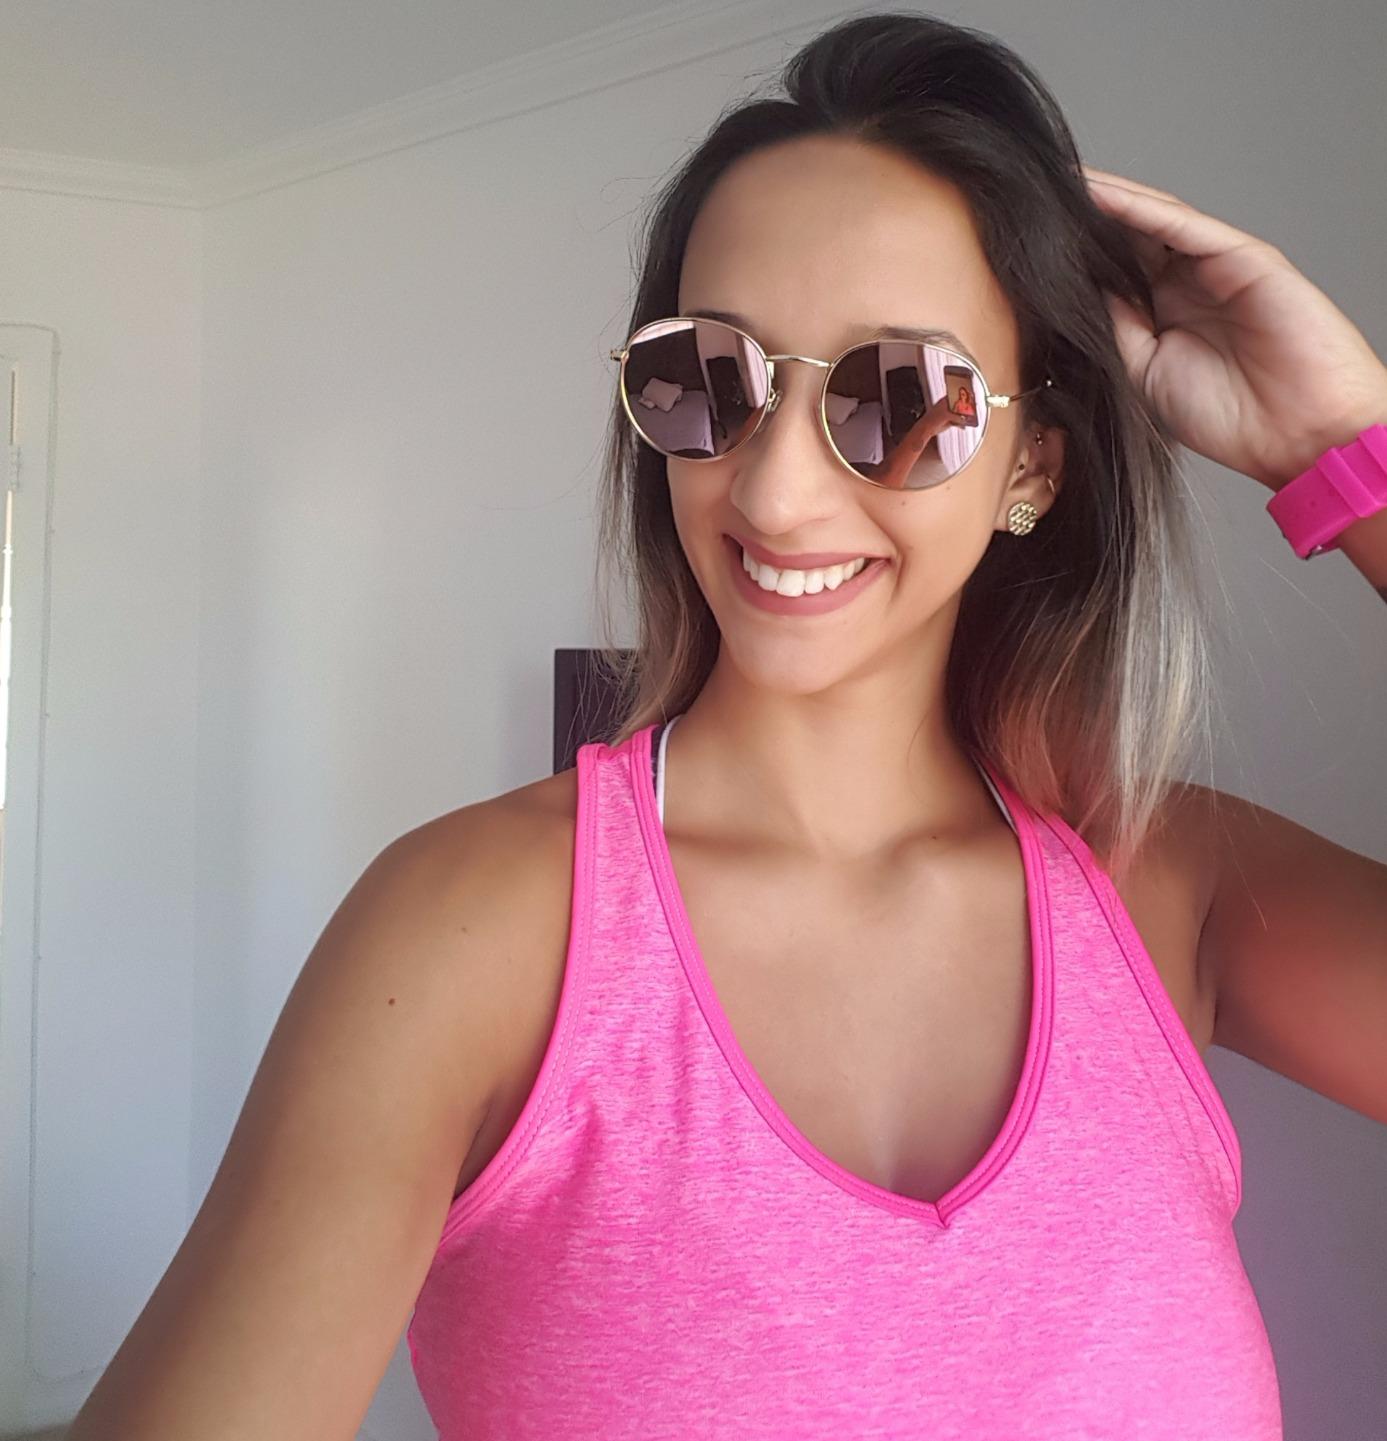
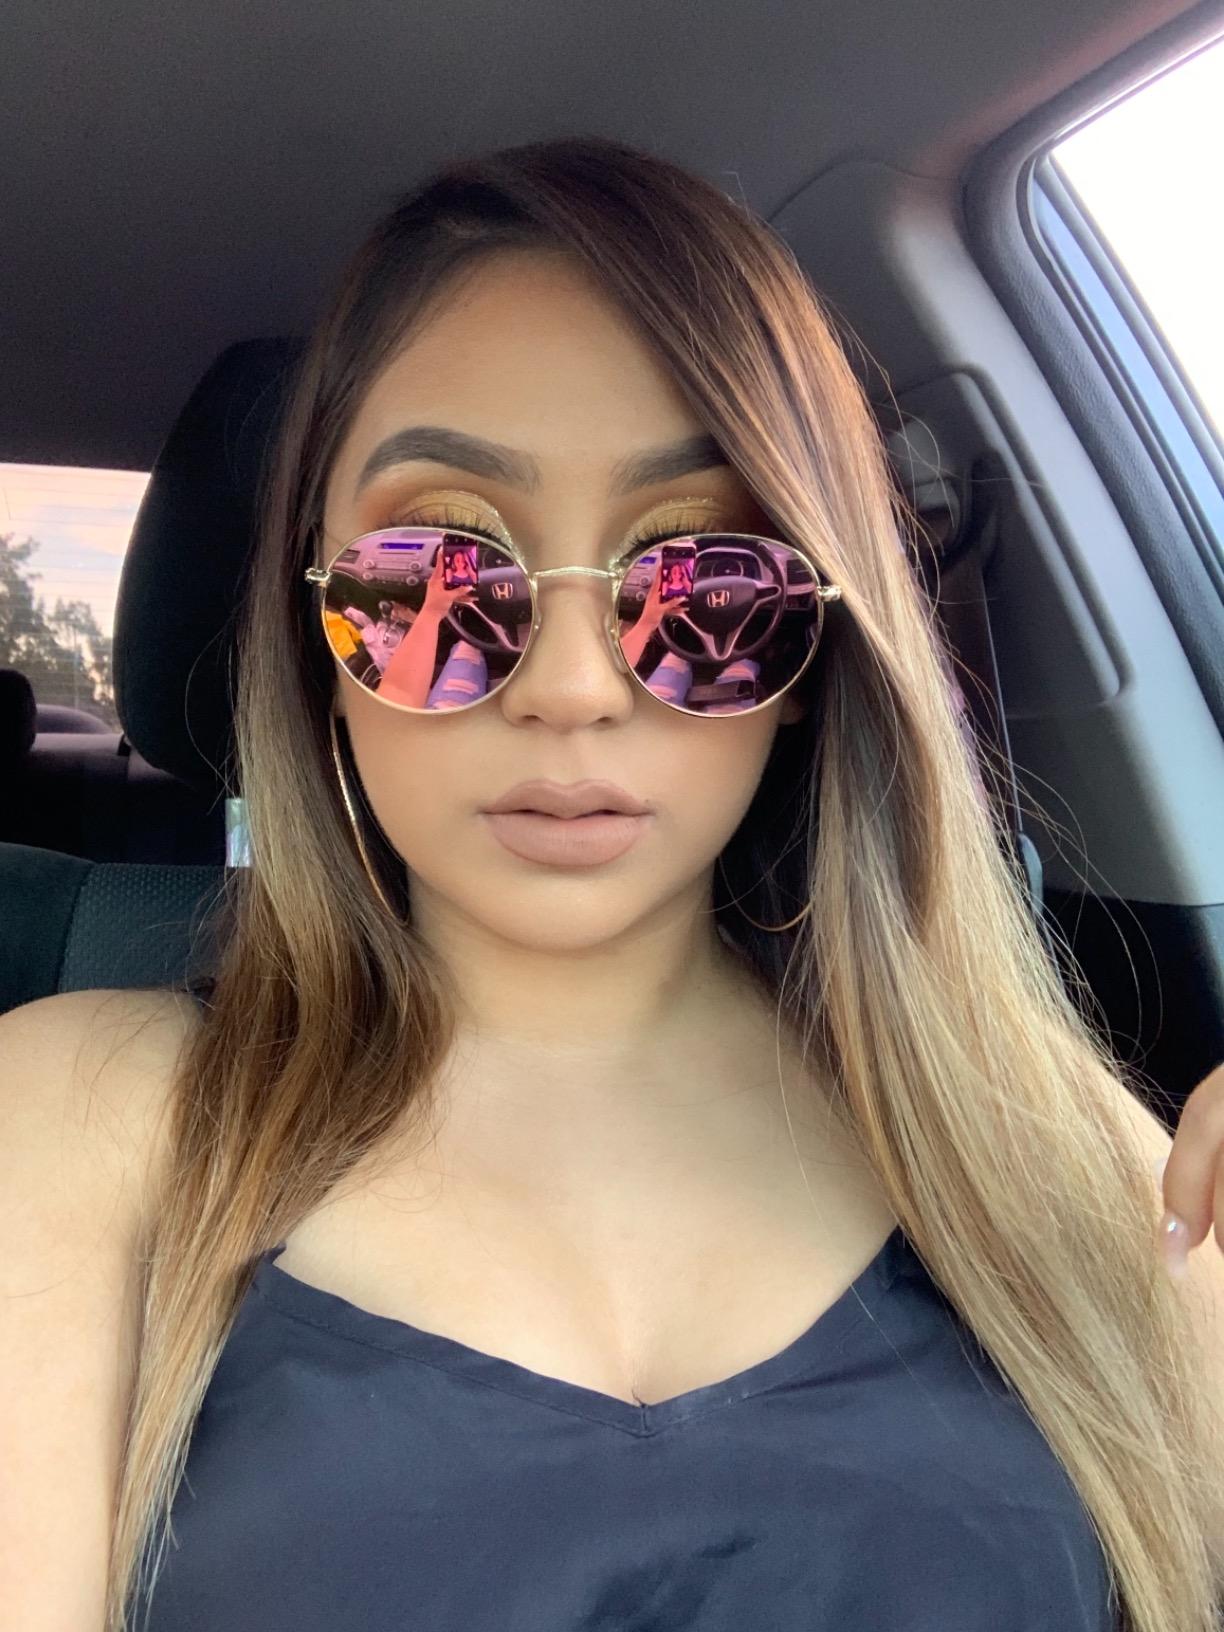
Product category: accessories_sunglasses
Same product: yes